Egyptian Air Force

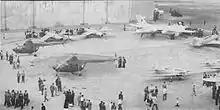
On display circa 1956, new aircraft purchased from Czechoslovakia and the USSR clockwise: MiG-17F, MiG-15bis, Il-28, Yak-11, Zlin 226, and two Mi-1 helicopters.

In late 1928, the Parliament of Egypt proposed the creation of an Egyptian Air Force. The Egyptian ministry of war announced that it needed volunteers for the new arm to become the first four Egyptian military pilots. Over 200 Egyptian officers volunteered, but in the end only three succeeded in passing strict medical tests and technical examinations.